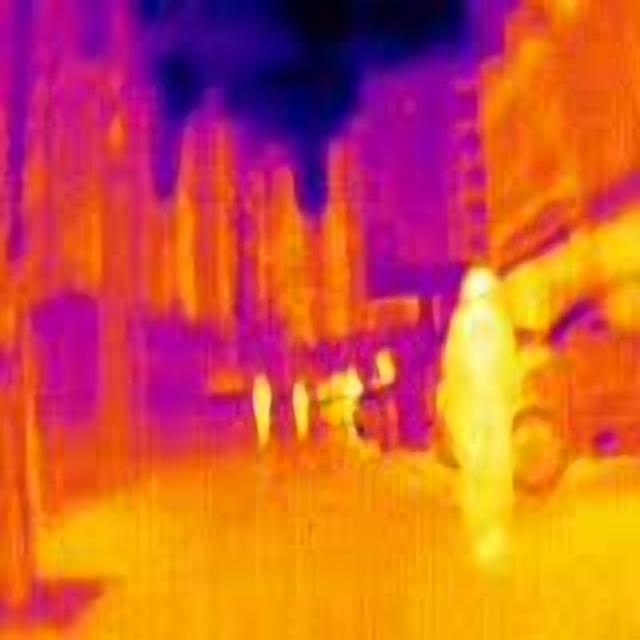
Detected objects:
label: person
label: person
label: person